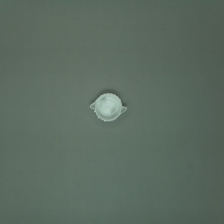
Color: white/transparent
Cap type: standard cap